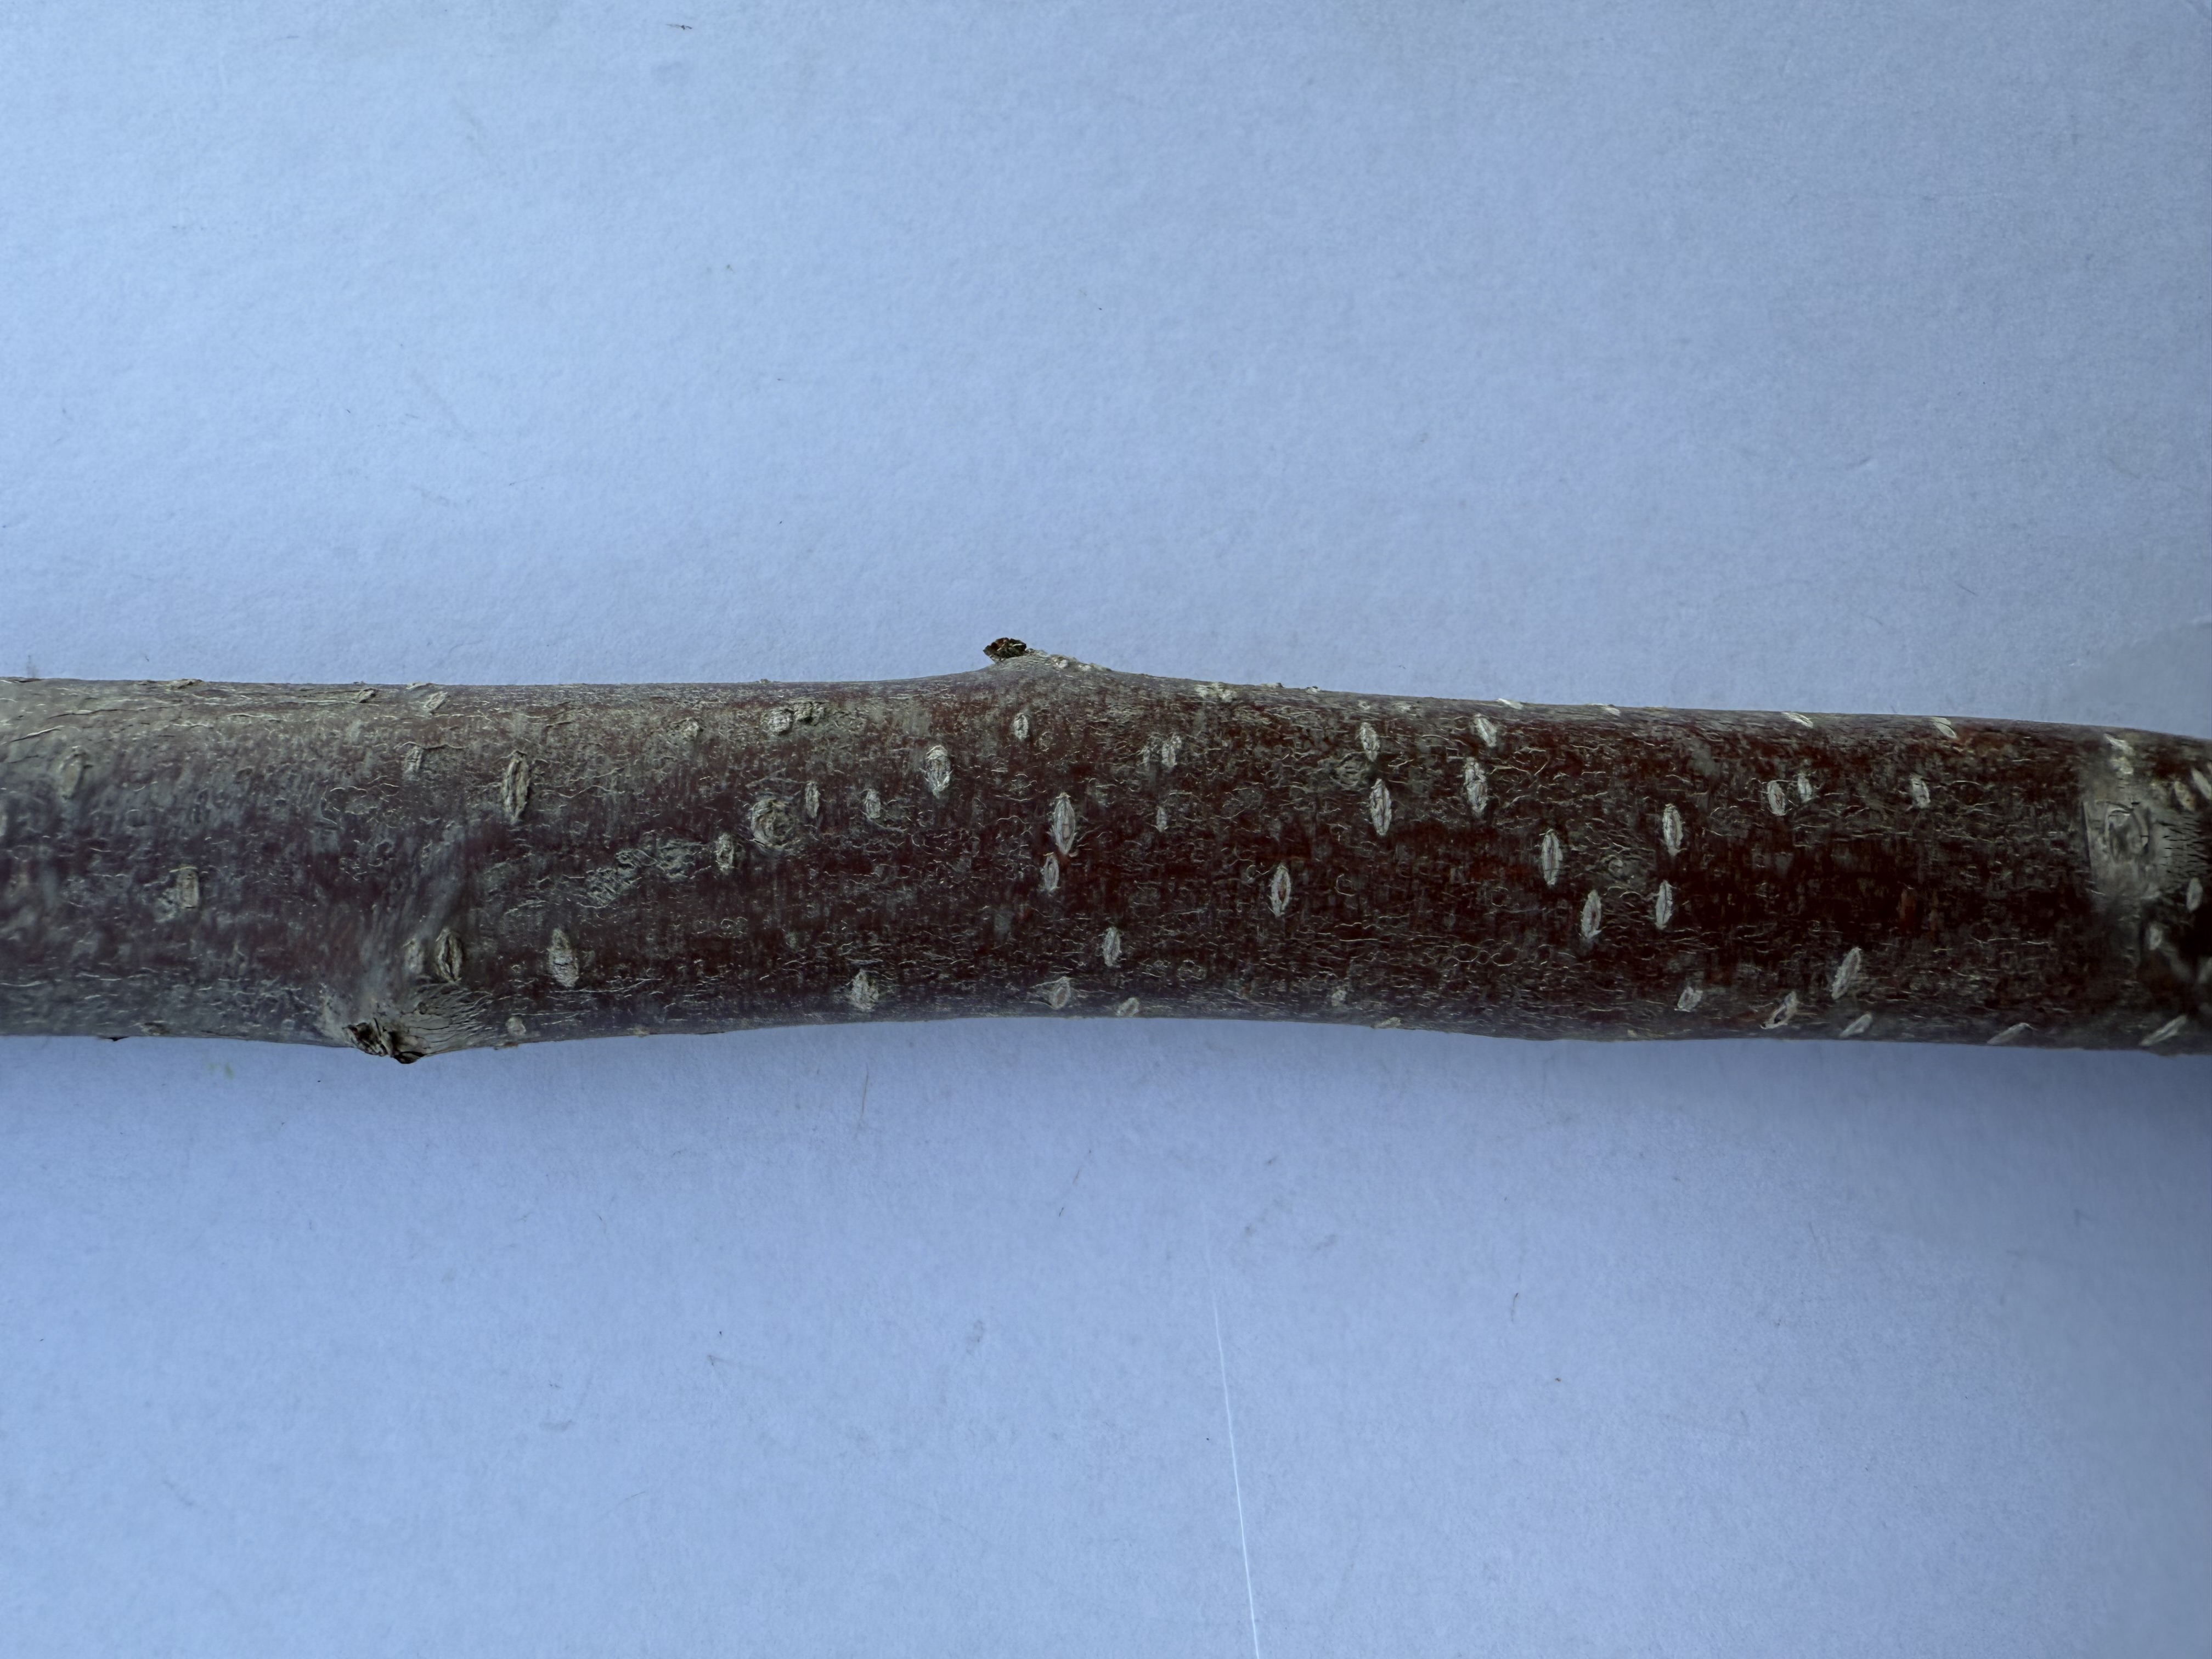
Variety: Sour Cherry